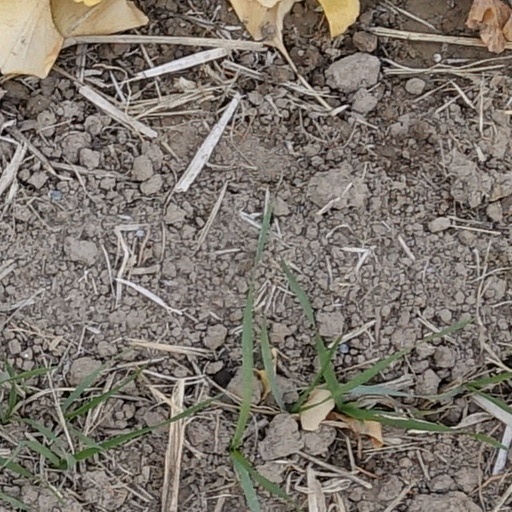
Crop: wheat